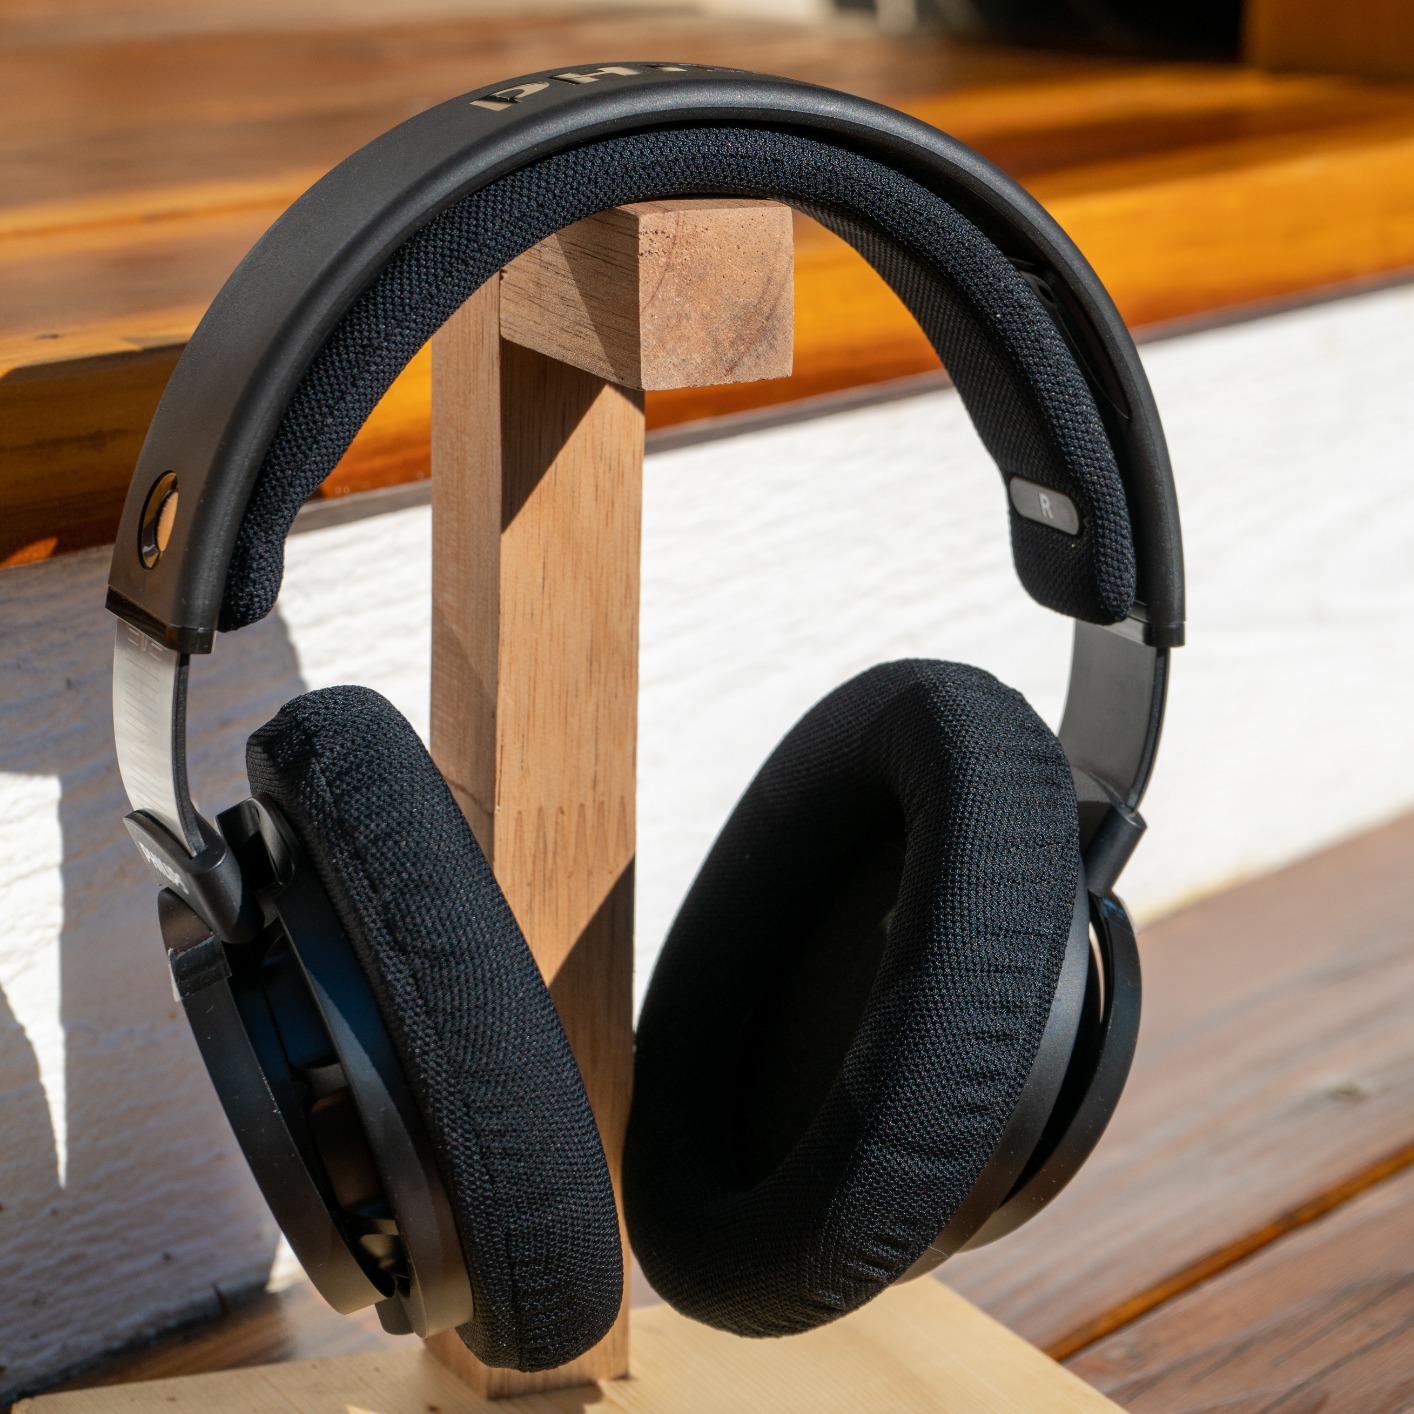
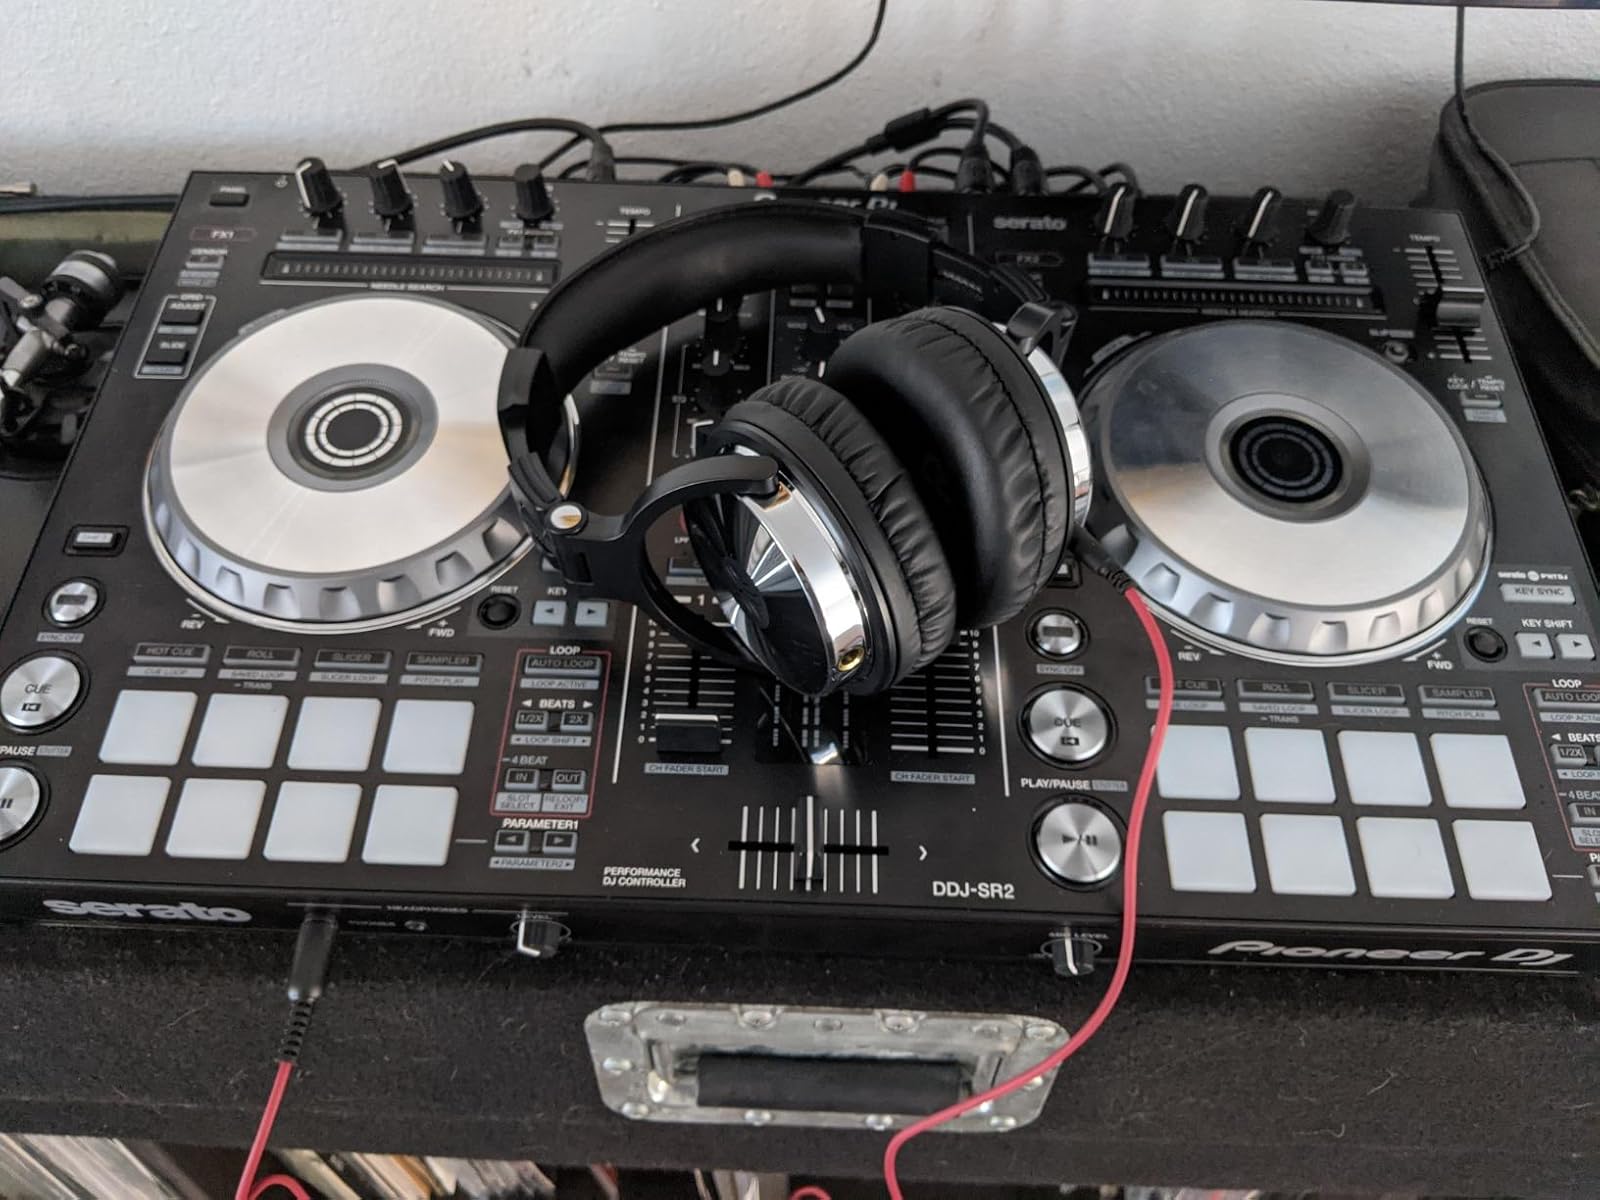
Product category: headphones
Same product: no